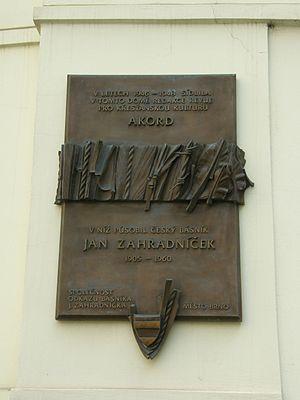
Jan Zahradníček est un poète tchécoslovaque né le 17 janvier 1905 et décédé le 10 octobre 1960. Après le coup d'Etat communiste de 1948, il est emprisonné à cause de ses opinions et de sa foi catholique. Arrêté en juin 1951, il est condamné à treize ans de prison. Libéré au bout de huit ans à cause de sa santé précaire, il meurt peu après son amnistie. Père de trois enfants, il perd ses deux filles pendant son incarcération. Ses écrits seront peu à peu réhabilités en 1966, puis de nouveau quasi interdits après le Printemps de Prague. Il faudra attendre 1989 pour que ses livres soient réellement diffusés et partiellement traduits à l'étranger.